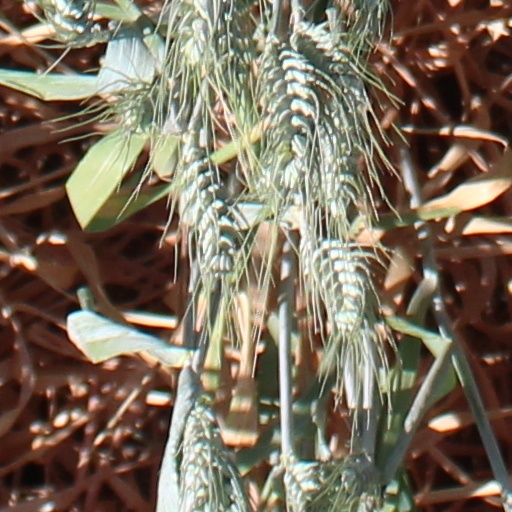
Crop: wheat